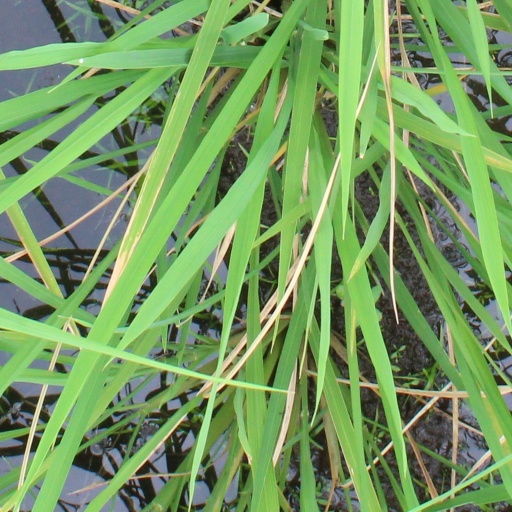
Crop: rice